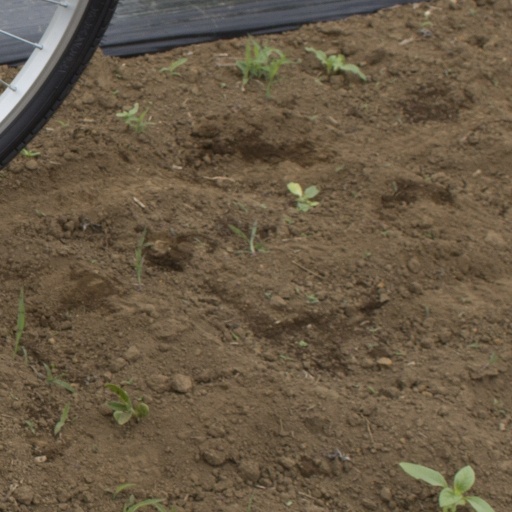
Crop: Jerusalem artichoke